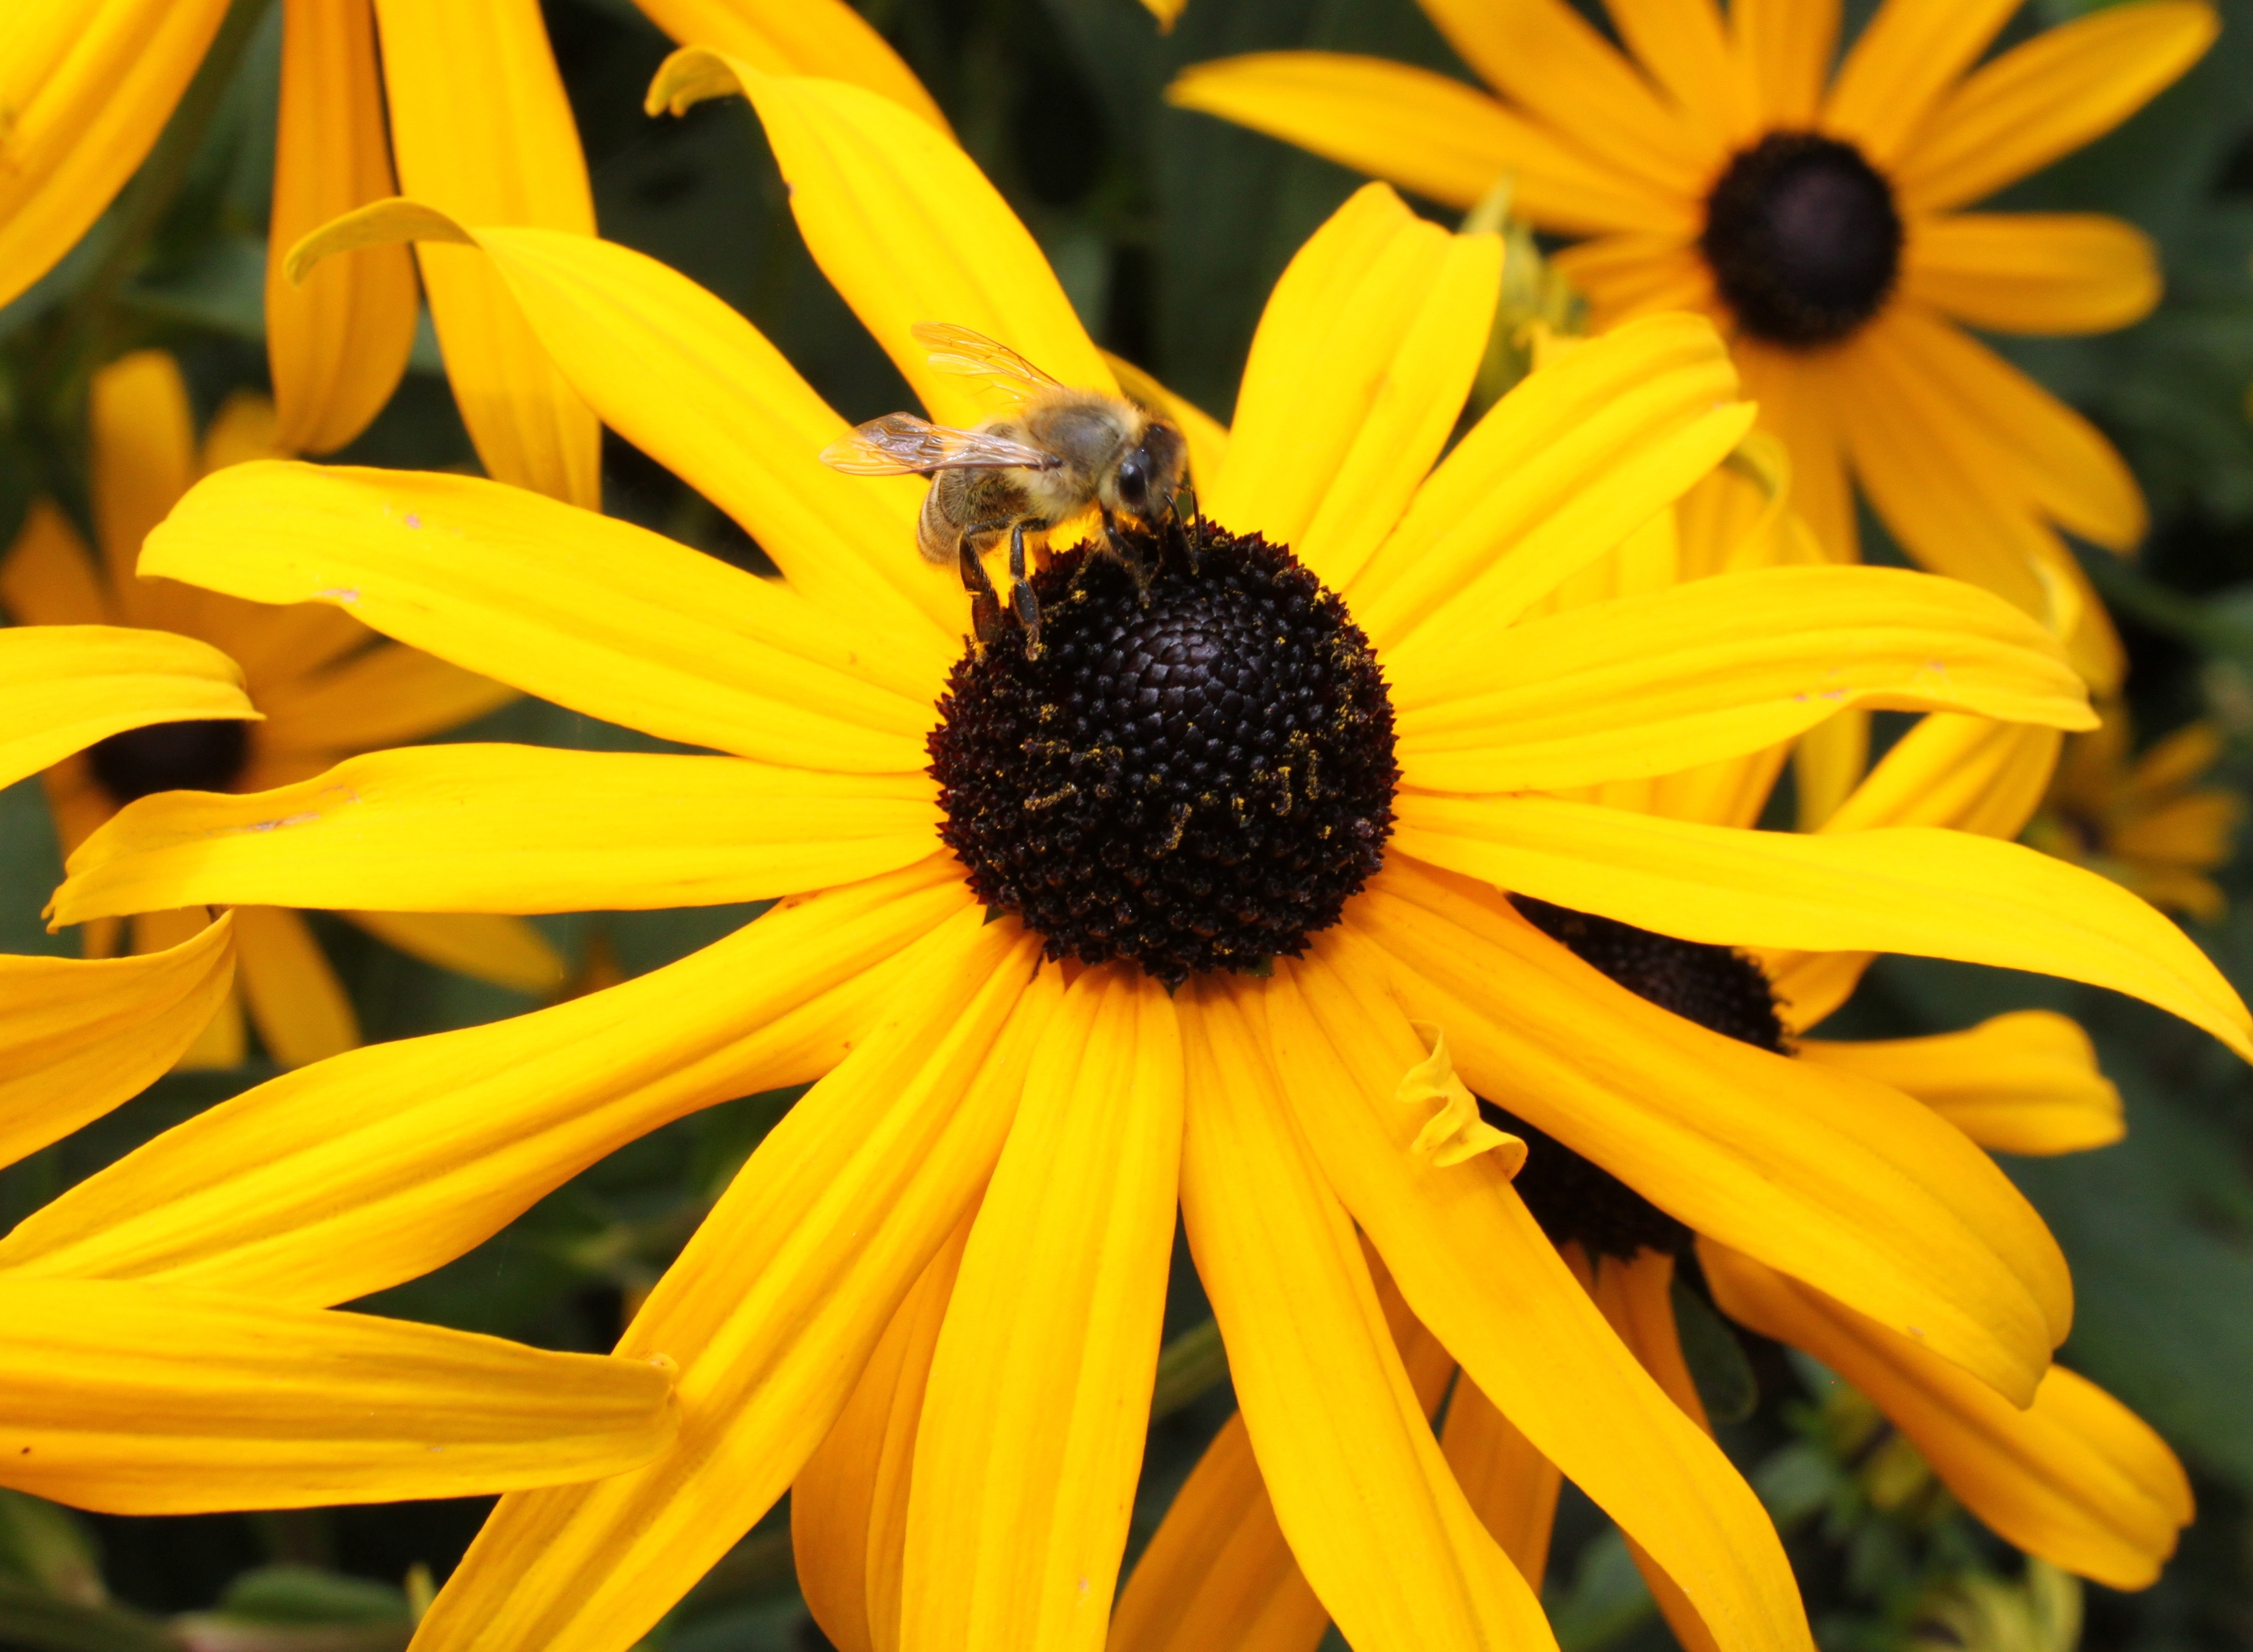
nature, plant, flower, petal, insect, botany, yellow, flora, sunflower, wildflower, close up, bee, macro photography, flowering plant, daisy family, sunflower seed, land plant